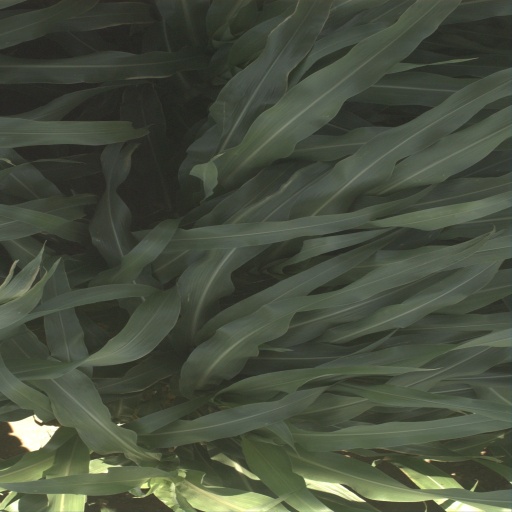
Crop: sorghum